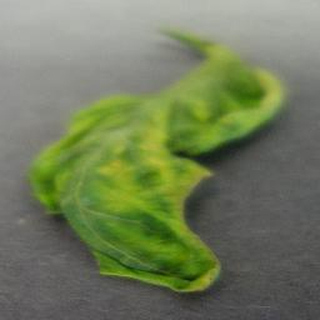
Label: tomato_yellow_leaf_curl_virus